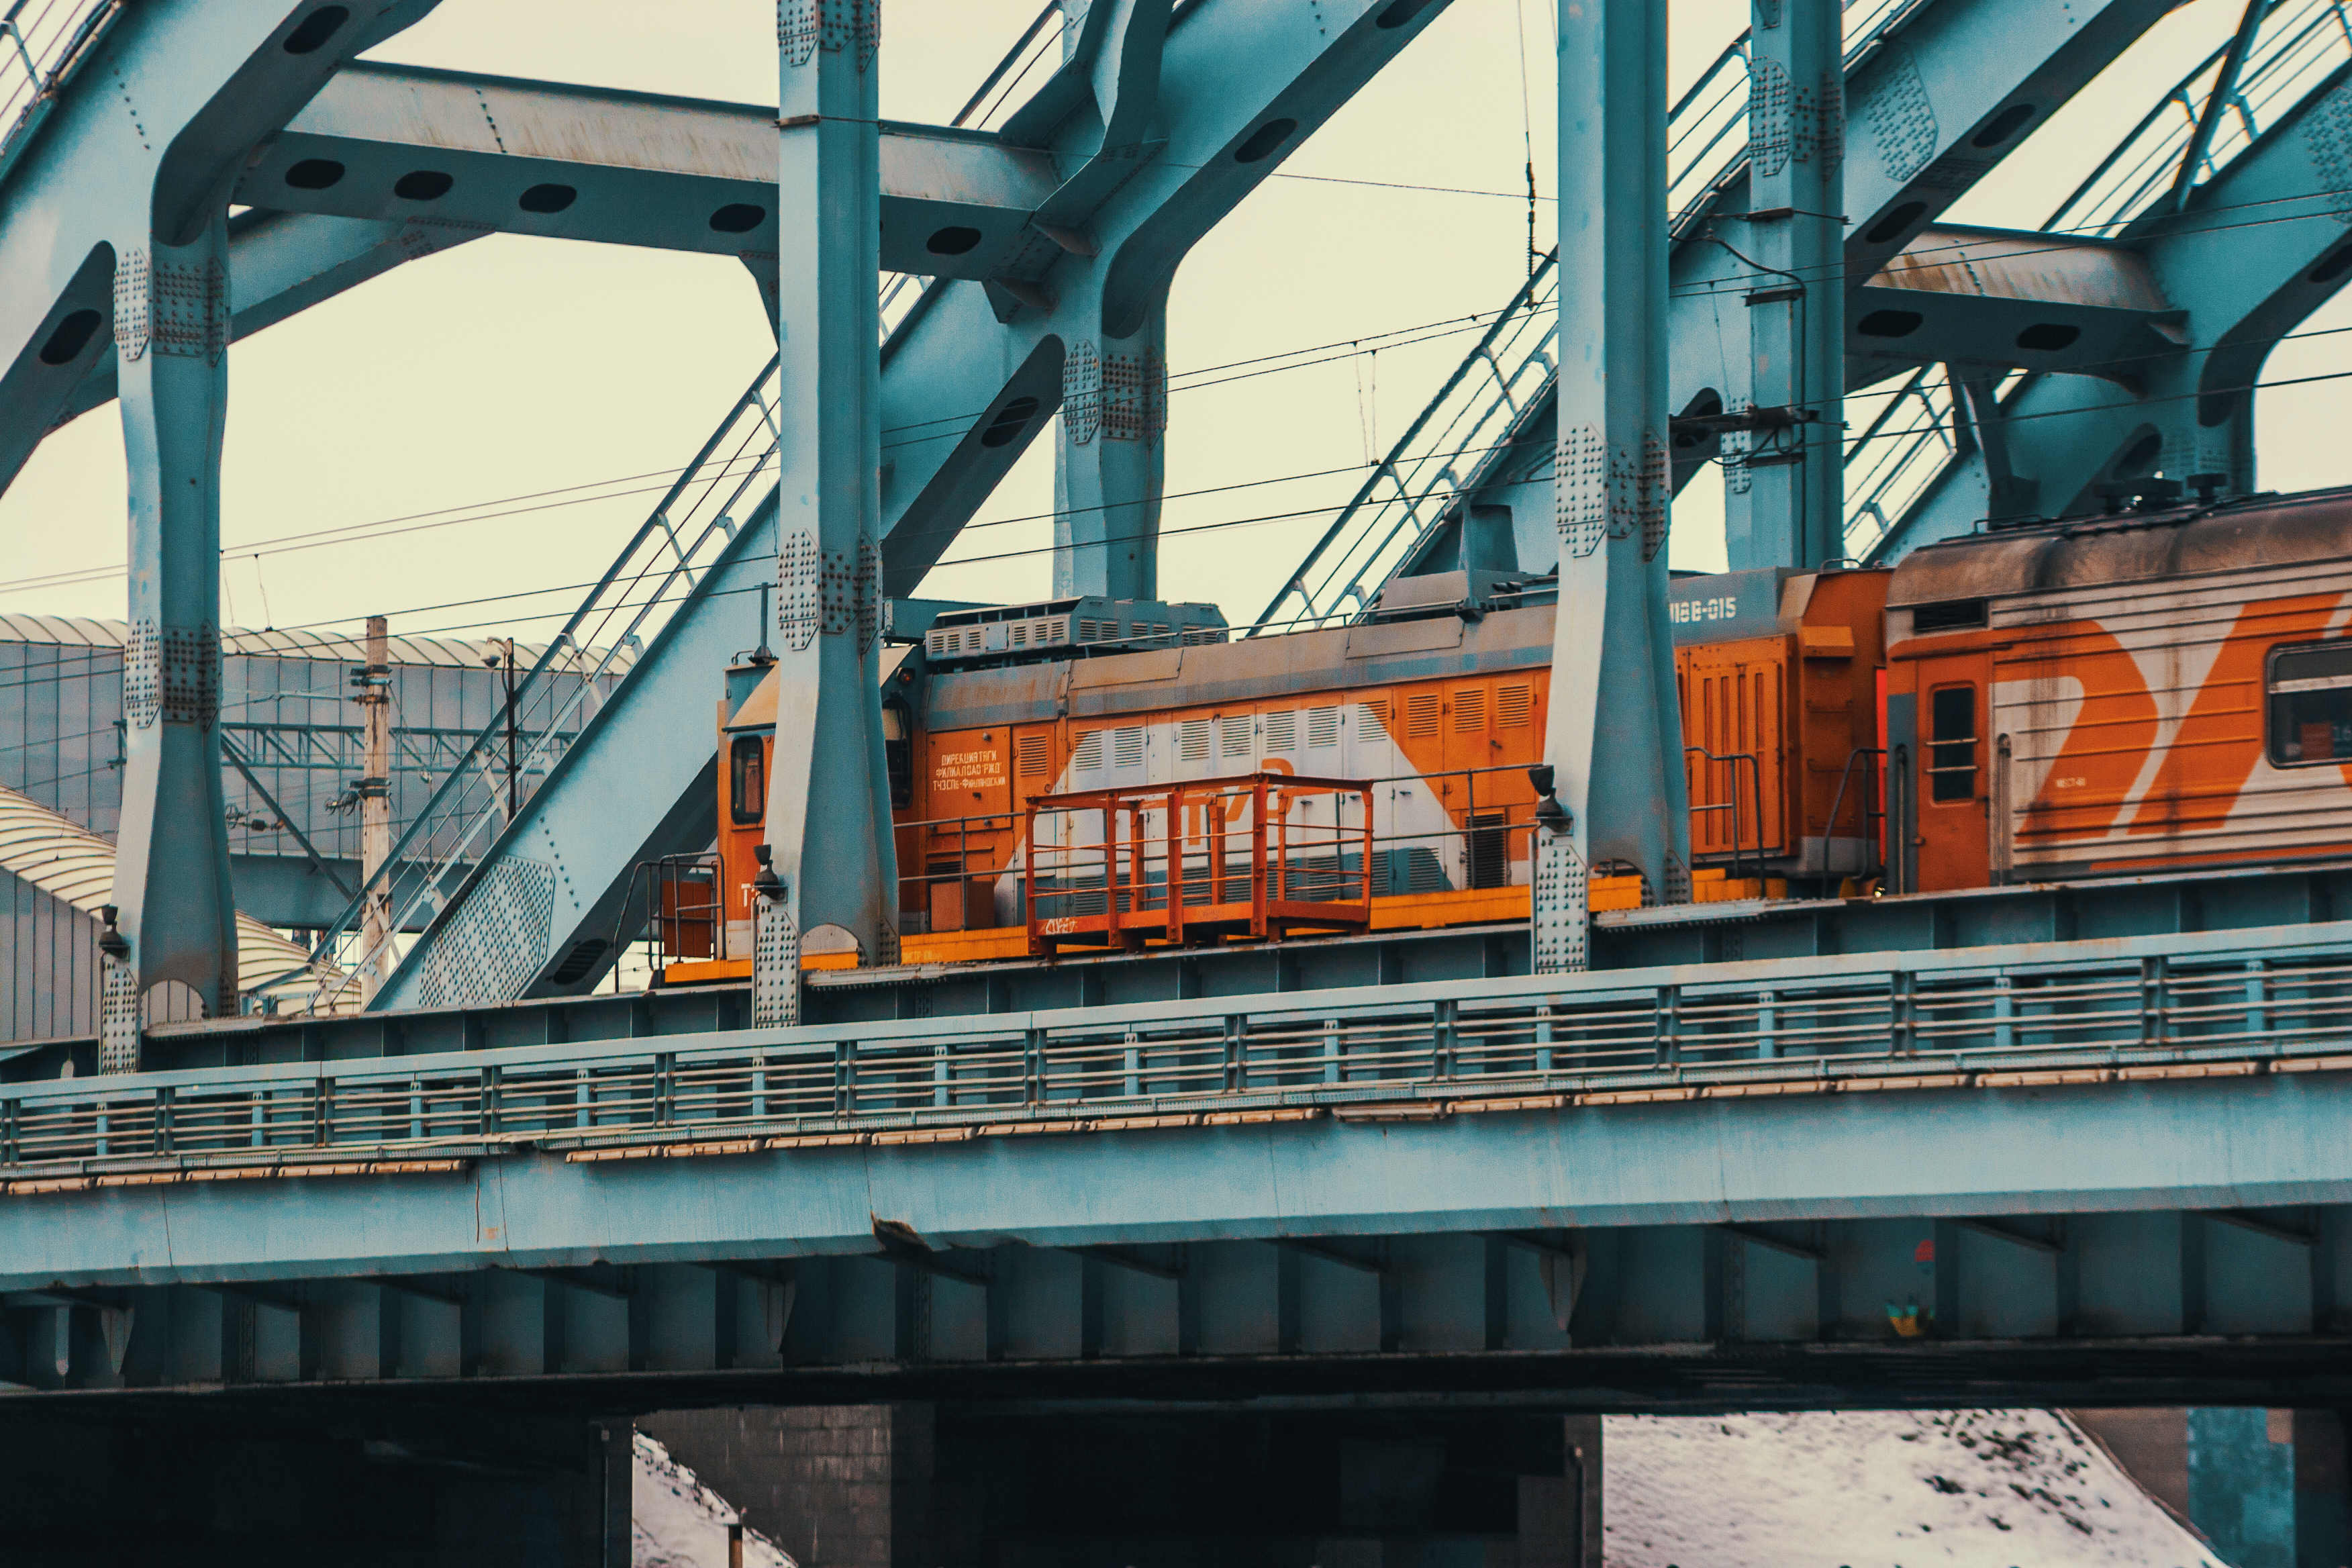
images, sky, train, infrastructure, architecture, girder bridge, line, track, beam, rolling stock, city, railway, bridge, public transport, beam bridge, overpass, urban area, engineering, metropolis, truss bridge, metal, box girder bridge, suspension bridge, steel, concrete bridge, nonbuilding structure, rolling, railroad car, electricity, cantilever bridge, fixed link, cable stayed bridge, public utility, road, downtown, transport, urban design, Plate girder bridge